Eye liner

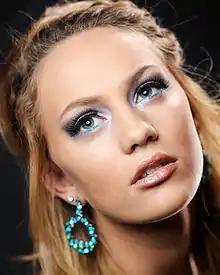
Woman with turquoise eye liner

Eye liner is commonly used in a daily make-up routine to define the eye or create the look of a wider or smaller eye. It can be used as a tool to create various looks or to highlight different features of the eyes. Eye liner can be drawn above upper lashes or below lower lashes or both, even on the water lines of the eyes. Eye liner is available in a wide range of hues, from the common black, brown and grey to more adventurous shades such as bright primary colors, pastels, frosty silvers and golds, white, and even glitter-flecked colors.